Bull (2015 TV series)

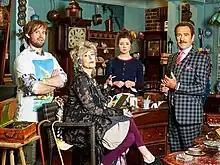
Promotional image released in anticipation of the series' broadcast, from left to right: Naz Osmanoglu (Toby), Maureen Lipman (Beverley Bull), Claudia Jessie (Faye), and Robert Lindsay (Rupert Bull)

Bull is a British television sitcom created and written by Gareth Gwynn and John-Luke Roberts, who adapted it for television from their radio pilot, "Antiquity".